Austin City Hall (Austin, Nevada)

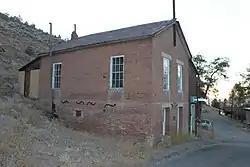

The Austin City Hall, at 90 South St. in Austin, Nevada, was built in 1866, when Austin was prosperous as a new silver mining city, and served as a city hall and jail. It has also been known as Austin Station House, as Austin American Legion Hall, and as Austin VFW Hall. It was listed on the National Register of Historic Places in 2003. It was deemed significant for serving Austin during most of the 1864-1881 period during which Austin was legally a city. The building was transferred to the local Knights of Pythias chapter and extended in c.1904; it was bought by the local American Legion chapter in 1947, and, as of 2003, continued to serve as a location for American Legion and for VFW meetings.